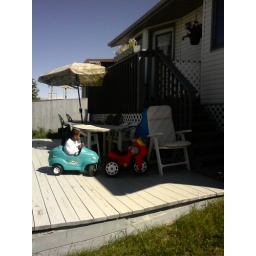
T in little green car